The BFG (1989 film)

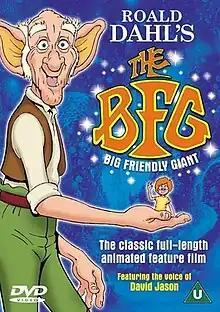
DVD cover

Roald Dahl's The BFG, or simply The BFG, is a 1989 British animated fantasy adventure made-for-television film, directed by Brian Cosgrove from a screenplay by John Hambley, based on the 1982 novel "The BFG" by Roald Dahl.